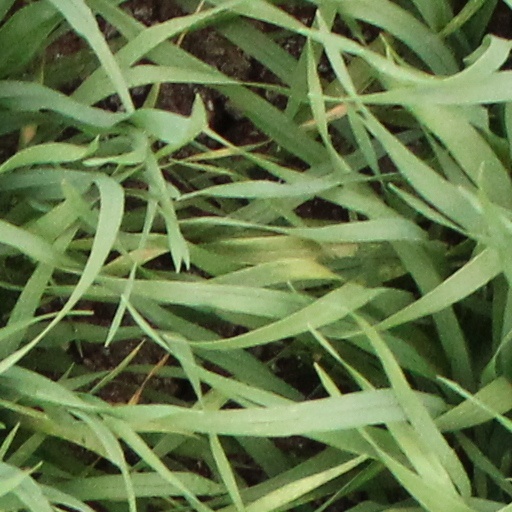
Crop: wheat